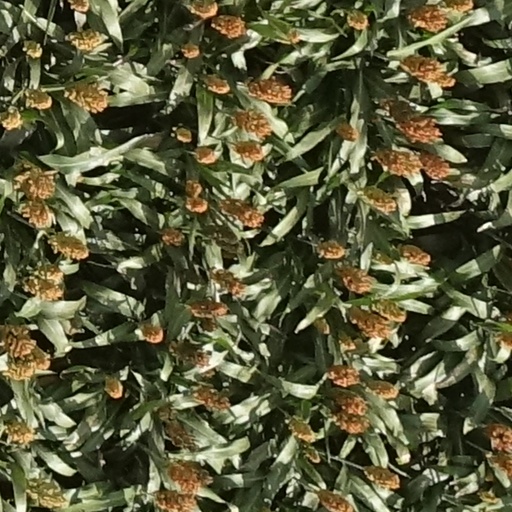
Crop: sorghum